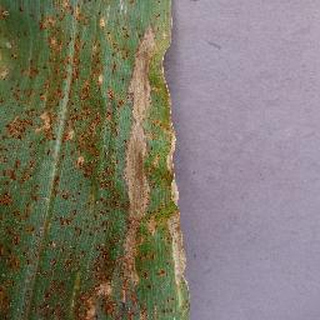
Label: corn_northern_leaf_blight